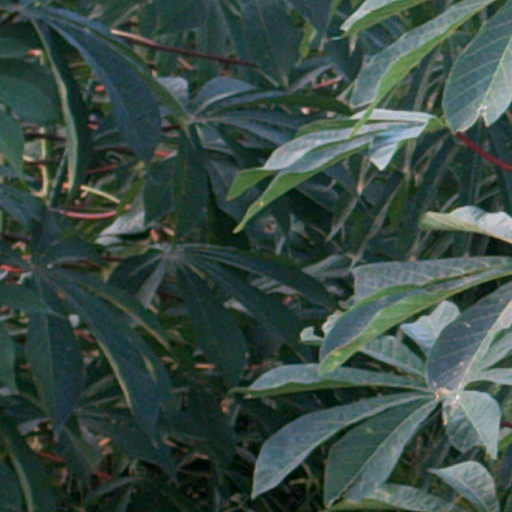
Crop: cassava